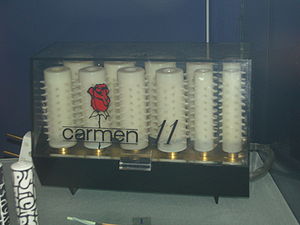
Carmen Curlers
Box sæt med Carmen curlers
Carmen Curlers er en moderne erstatning for papillotter, opfundet af Niels Chr. Jørgensen og sat i produktion i 1963 af Arne Bybjerg.